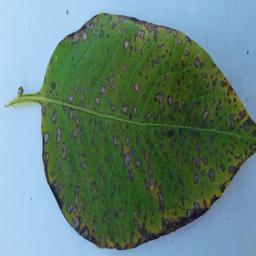
Etiqueta: Tizon_Temprano